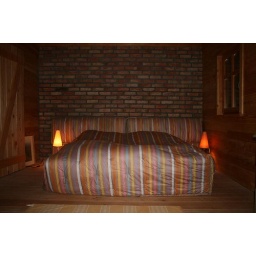
a nice bed in a nice house